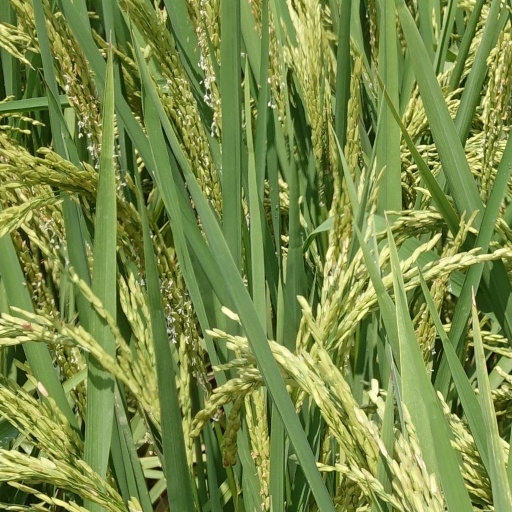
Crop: rice